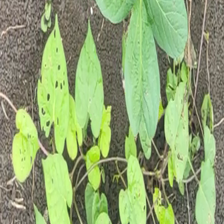
Weed species: Obscure_morning _glory(Ipomoea obscura)